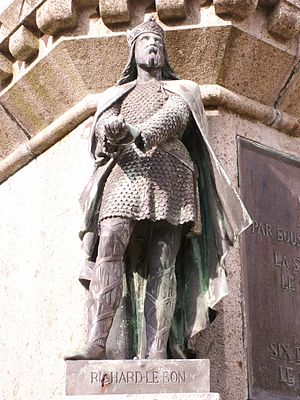
Richard 2. af Normandiet
Richard II af Normandiet eller Richard den Gode var hertug i Normandiet fra 996 til 1026. Han var søn af hertug Richard I den Frygtløse og hertuginde Gunnor.